The Beauty Stone

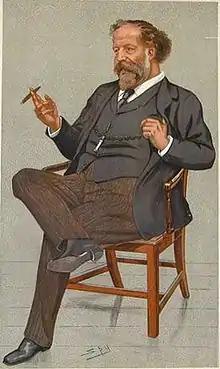

When the Gilbert and Sullivan partnership collapsed after the production of "The Gondoliers" in 1889, their producer Richard D'Oyly Carte struggled to find successful new works to show at the Savoy Theatre. Carte produced Sullivan's grand opera, "Ivanhoe" at another theatre, and afterwards, he turned to Sullivan to create more comic operas for the Savoy. With Sydney Grundy, Sullivan wrote the nostalgic and sentimental "Haddon Hall" (1892) then, reunited with W. S. Gilbert, he produced "Utopia, Limited" (1893). He next returned, with his earlier collaborator F. C. Burnand, with "The Chieftain" (1894) and collaborated for the last time with Gilbert on "The Grand Duke" (1896). None of these had proved to be more than modestly successful, and Carte's other new pieces for the Savoy in the 1890s had done no better. Following the success of Sullivan's ballet "Victoria and Merrie England" in 1897, Carte asked Sullivan to work on another new opera for the Savoy.